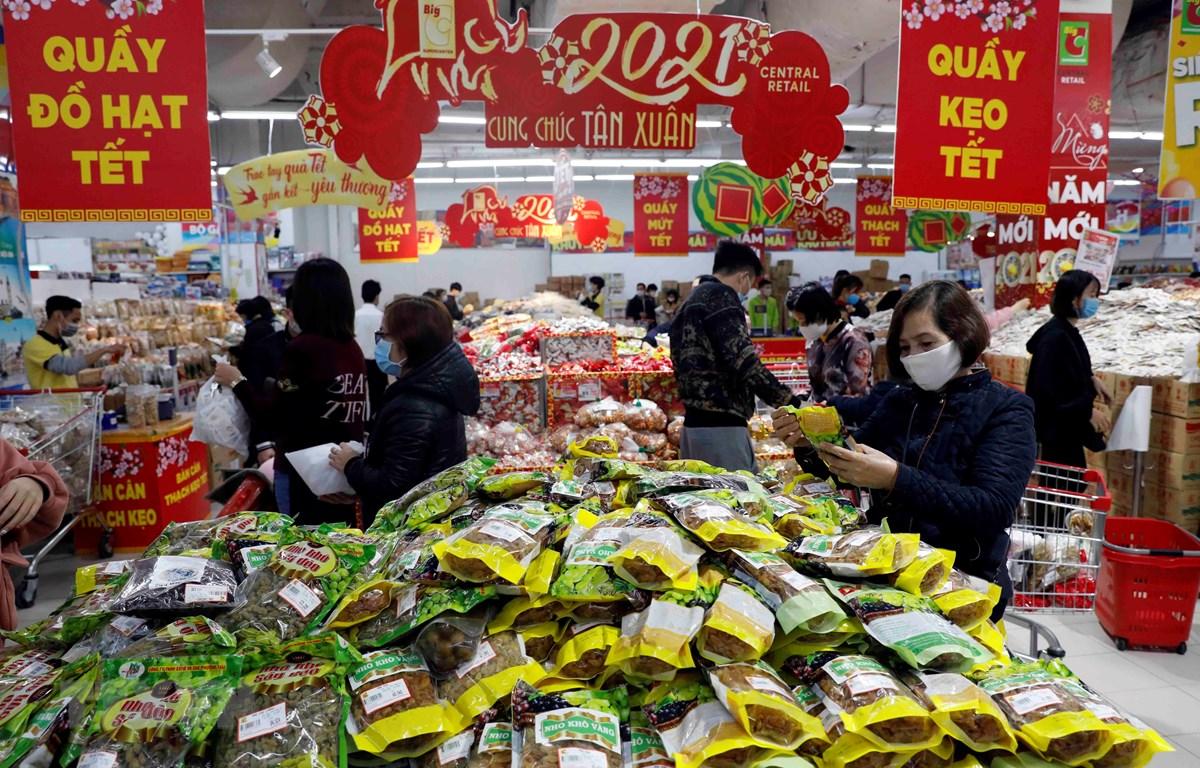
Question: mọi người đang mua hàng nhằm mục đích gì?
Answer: mọi người mua hàng nhằm phục vụ cho dịp tết